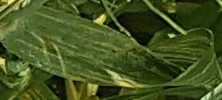
Label: Wheat___Yellow_Rust